Three Cities (Malta)

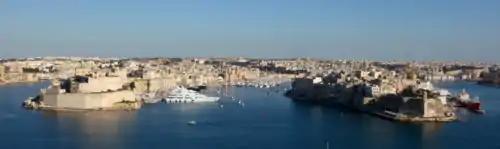
View of the Three Cities from Valletta

The Three Cities is a collective description of the three fortified cities of Vittoriosa, Senglea and Cospicua in Malta. The oldest of the Three Cities is Vittoriosa, which has existed since prior to the Middle Ages. The other two cities, Senglea and Cospicua, were both founded by the Order of Saint John in the 16th and 17th centuries. The Three Cities are enclosed by the Cottonera Lines, along with several other fortifications. The term Cottonera is synonymous with the Three Cities, although it is sometimes taken to also include the nearby town of Kalkara.